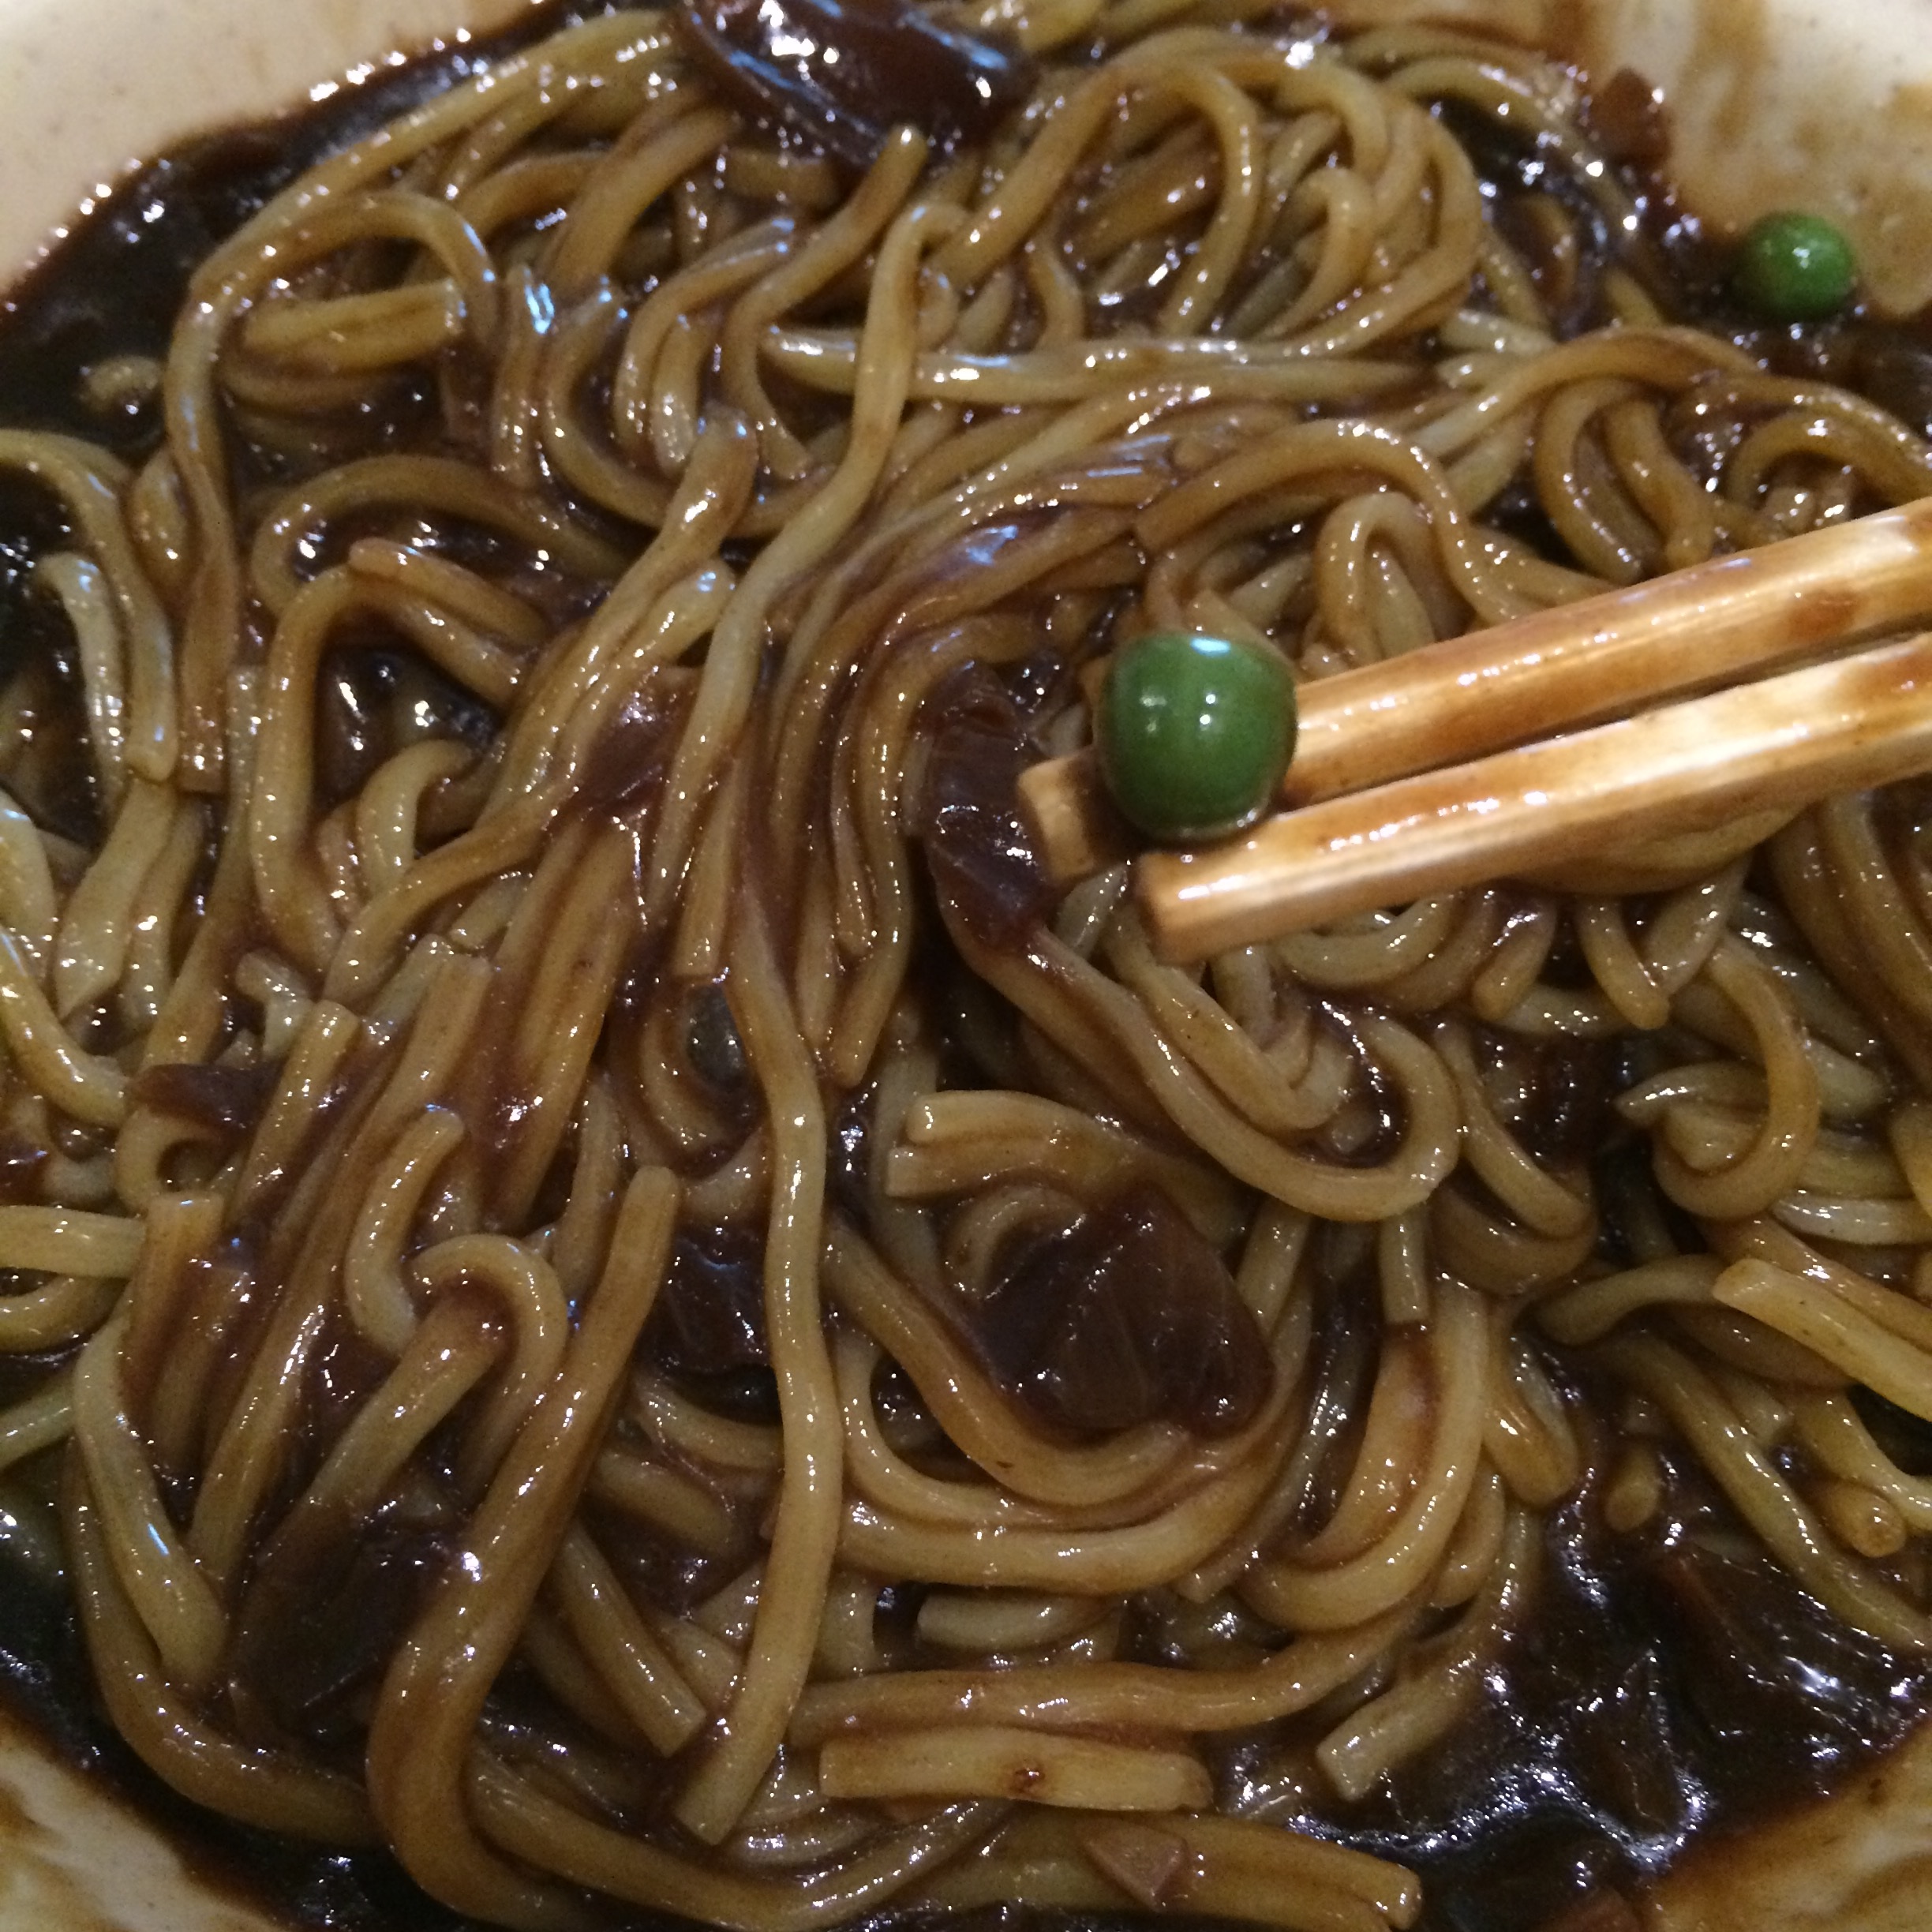
dish, food, cuisine, noodle, asian food, soba, udon, chinese food, chinese noodles, japanese cuisine, chow mein, yakisoba, hokkien mee